Simons General Store

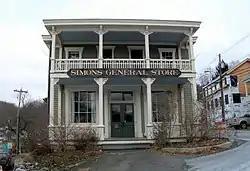
Simons General Store, December 2010

Simons General Store is a historic general store located at Ancram in Columbia County, New York. It was built in 1873–74 and is a rectangular shaped three story frame structure. It features a cupola and an elaborate two story piazza. The interior features original furniture and fixtures dating between 1874 and 1895, with electric fixtures dating between 1911 and 1915.